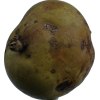
Label: pear